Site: brandenburg
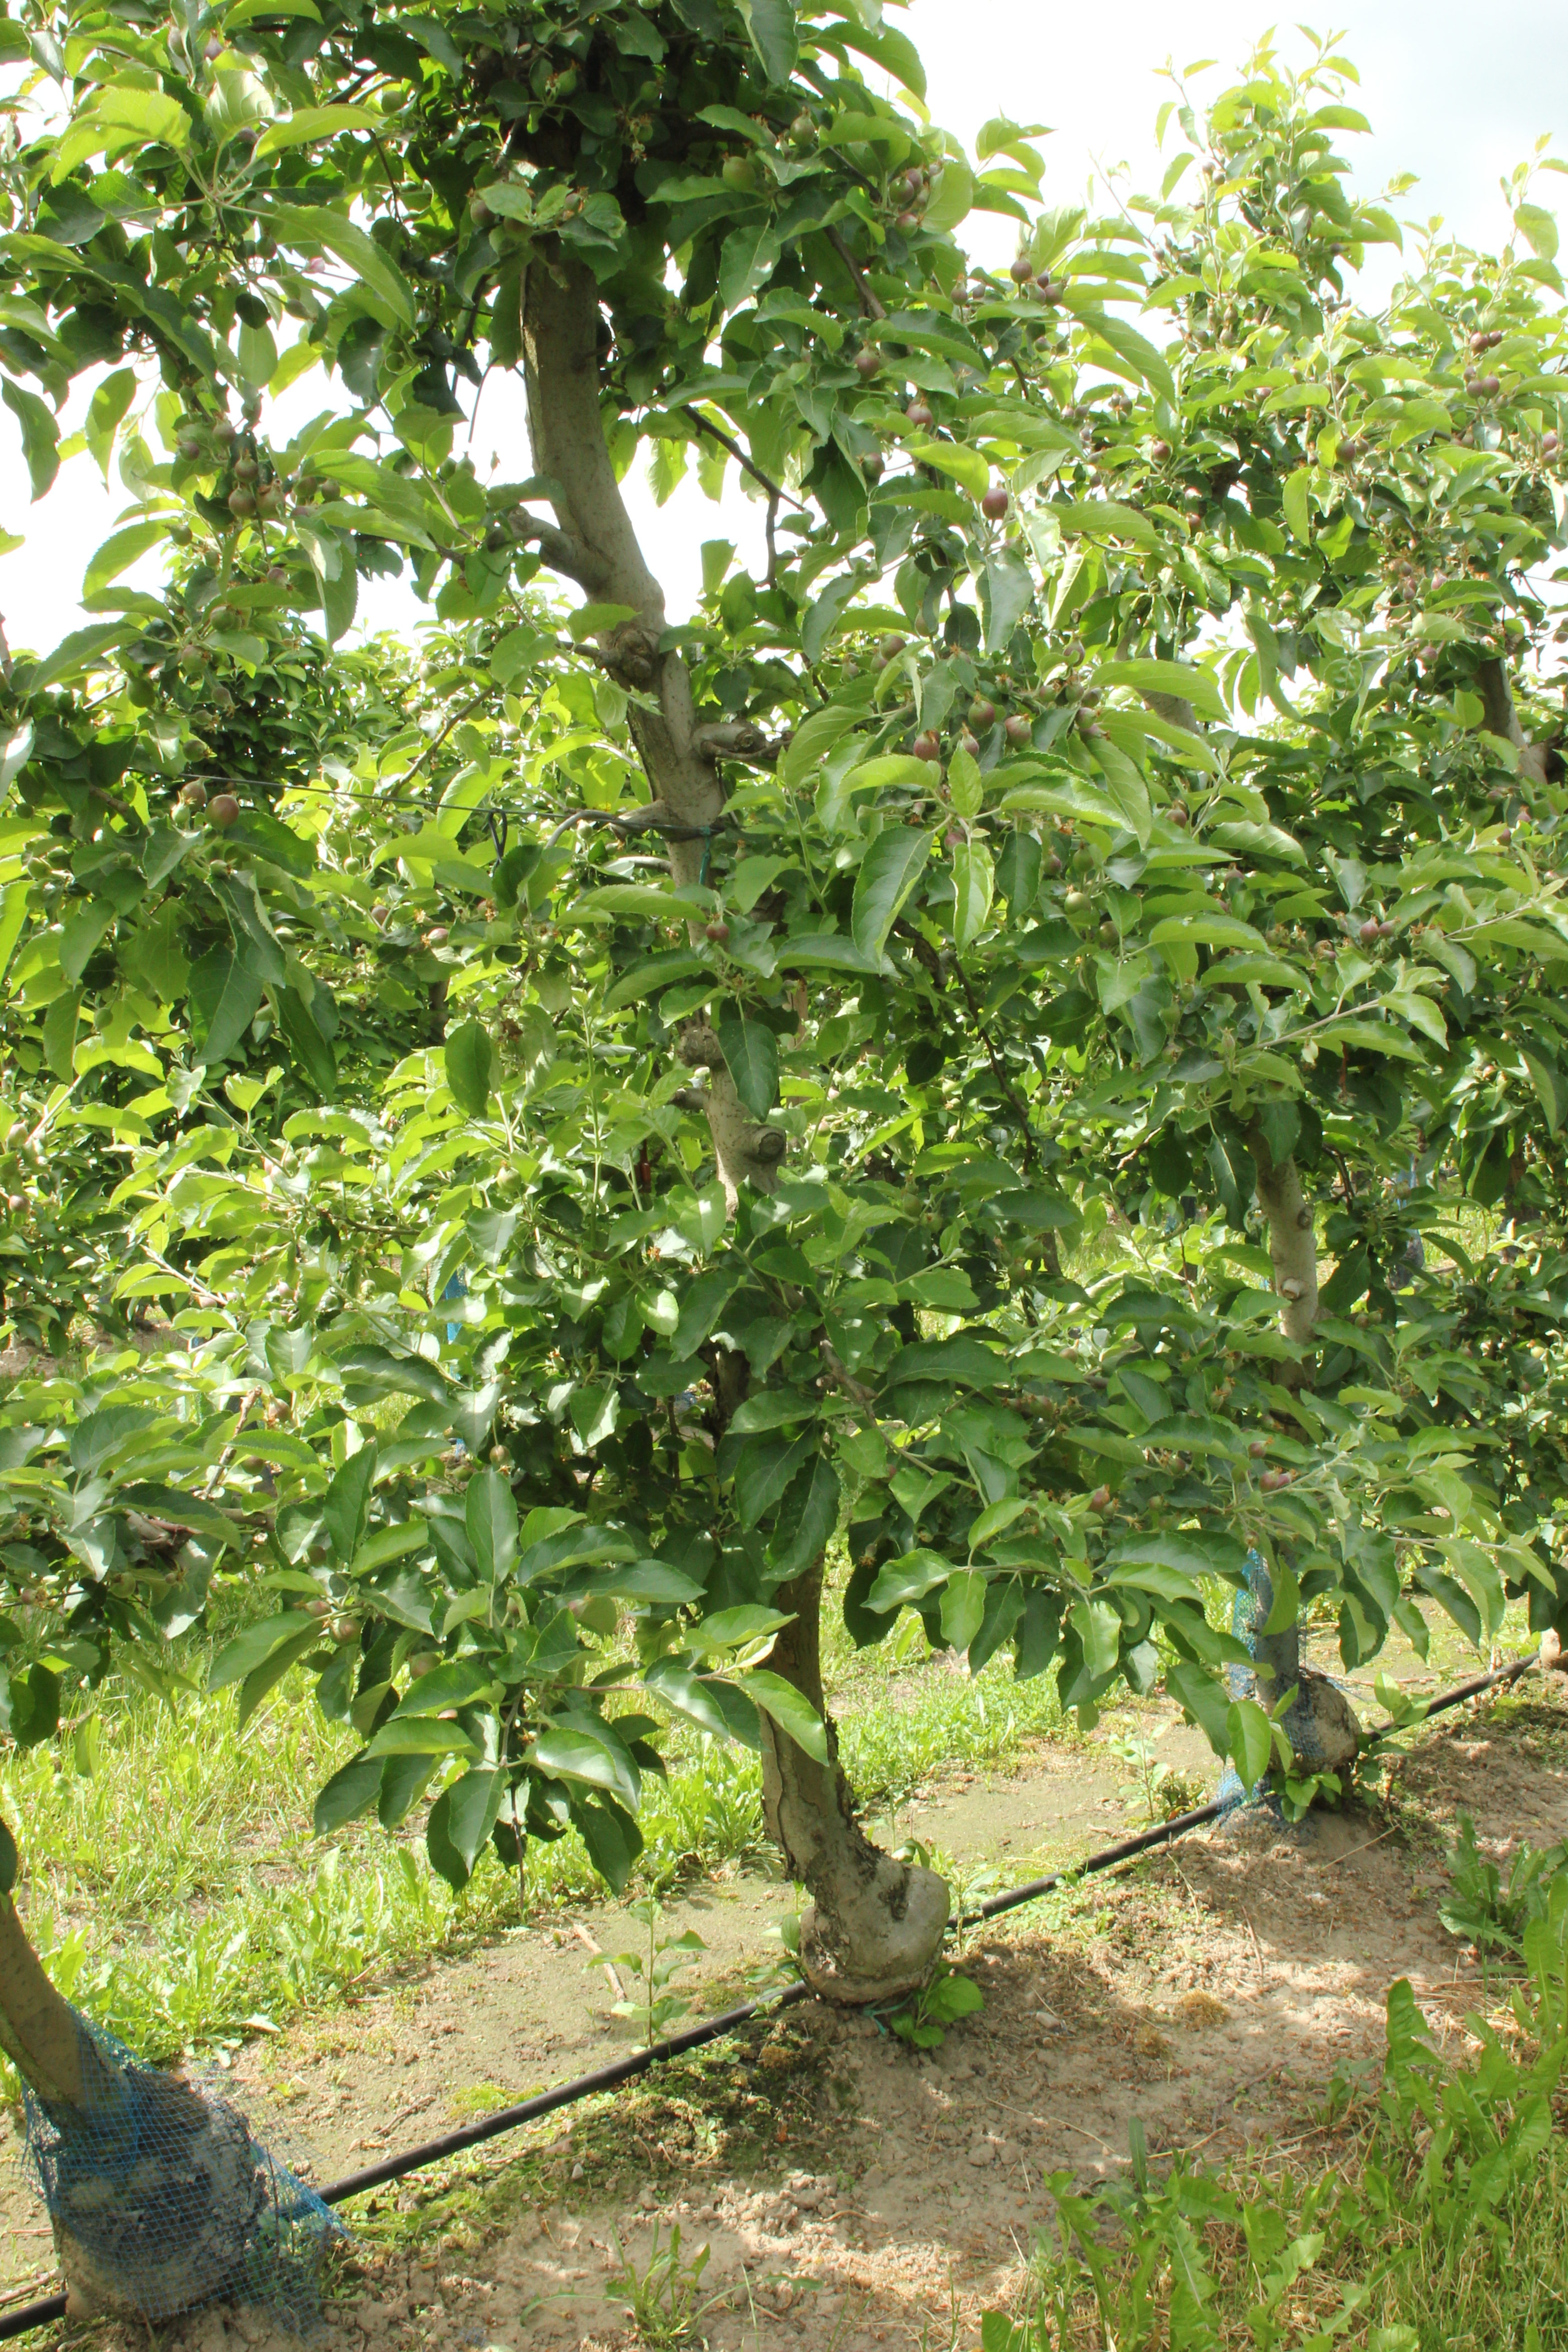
Growth stage (BBCH 72): Development of fruit